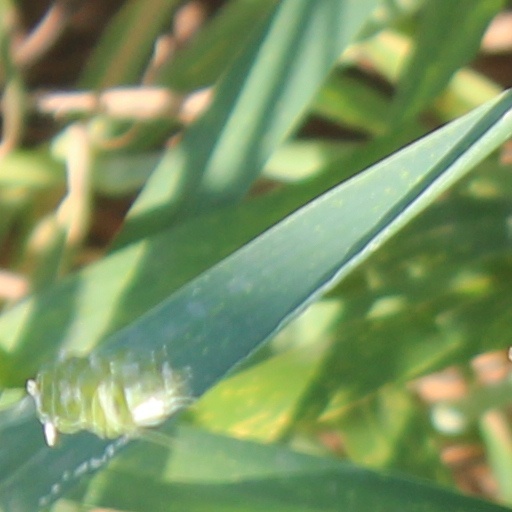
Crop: wheat